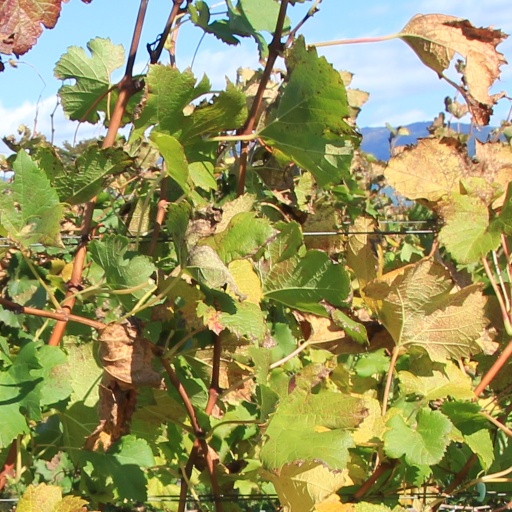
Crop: grape